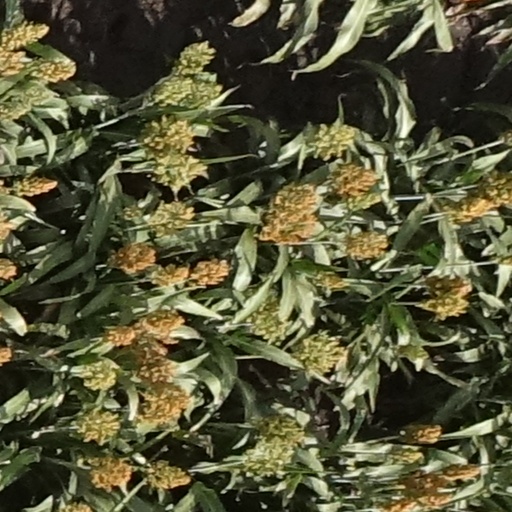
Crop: sorghum